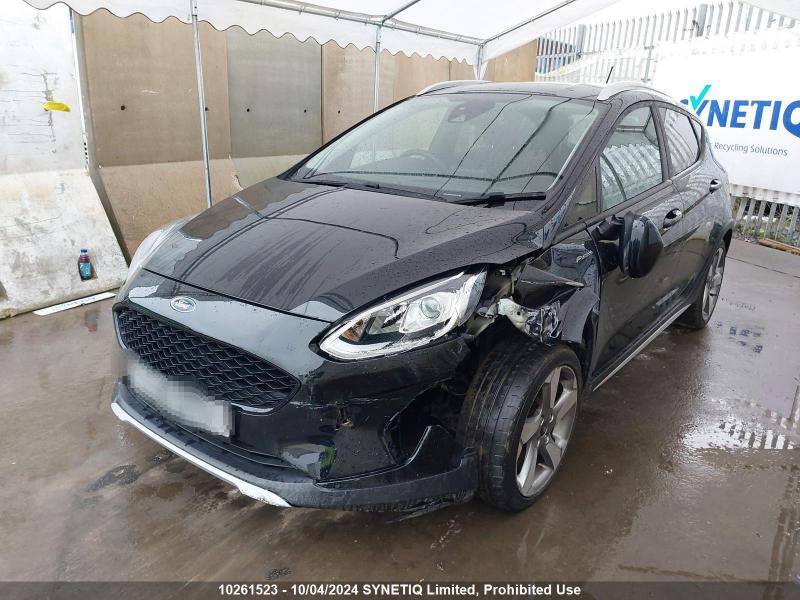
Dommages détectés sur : pare-choc avant, feu avant gauche, capot, aile avant gauche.
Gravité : majeur